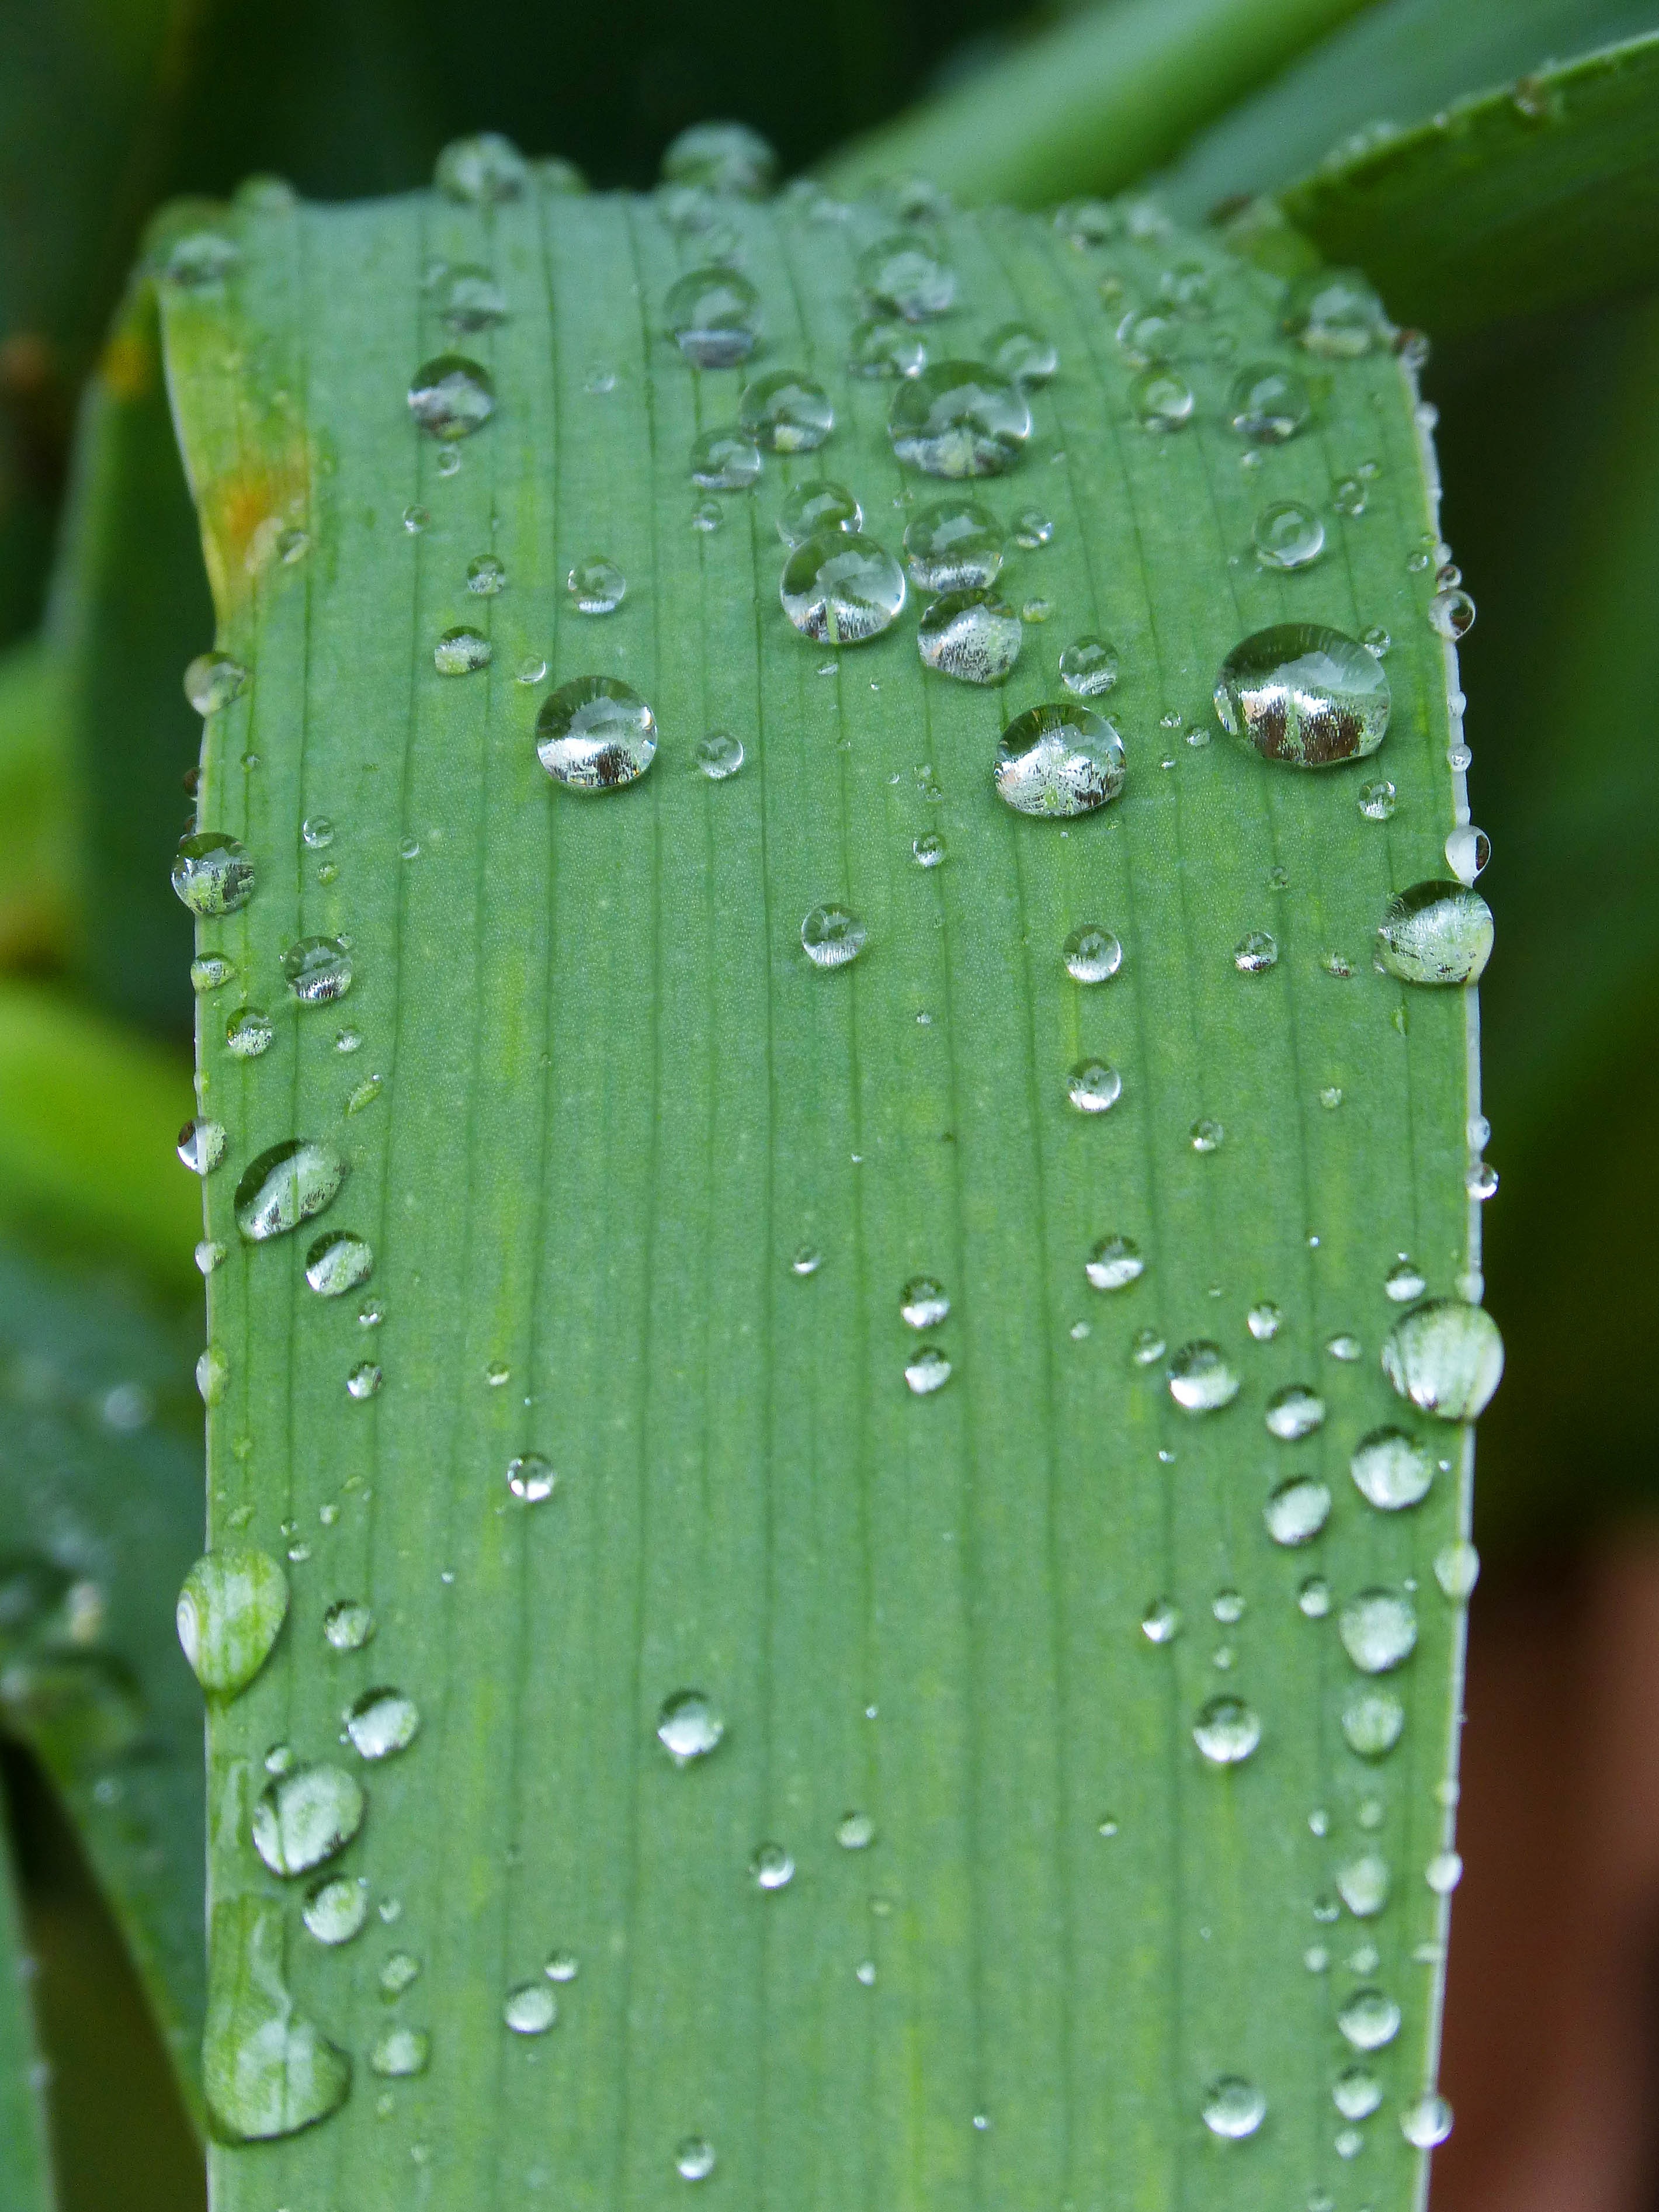
water, nature, grass, drop, dew, plant, leaf, flower, green, botany, flora, close up, drops, rocio, detail, moisture, macro photography, plant stem